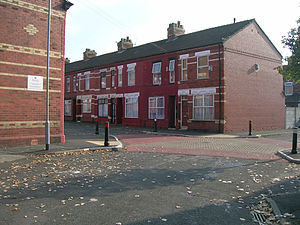
Longsight
De mest almindelige huse i Longsight
Longsight er en lille by i Manchester i Nordvestengland. Den ligger omkring 4,8 km syd for Manchester City Centre og har en befolkning på i alt 16.007 indbyggere.